The Swan Princess

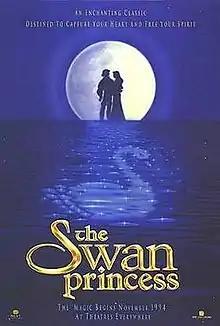
Theatrical release poster

The Swan Princess is a 1994 American animated musical fantasy film based on the ballet "Swan Lake". Featuring Michelle Nicastro, Howard McGillin, Jack Palance, John Cleese, Steven Wright, Sandy Duncan, and Steve Vinovich, the film is directed by former Disney animation director Richard Rich and scored by Lex de Azevedo. The film was distributed by New Line Cinema in the United States and by Columbia TriStar Film Distributors International outside the US. It was released theatrically on November 18, 1994, and grossed $9.8 million against a $21 million budget, becoming a box-office bomb, mostly due to struggling competition with the release of "The Lion King" (1994). The film later became popular through home video releases and has since been followed by a series of direct-to-video sequels starting in 1997.